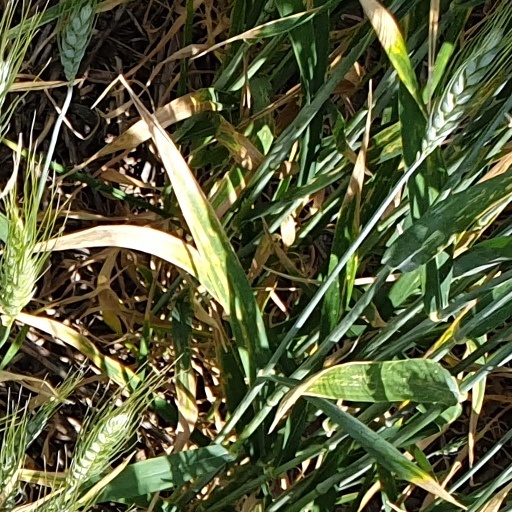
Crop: wheat